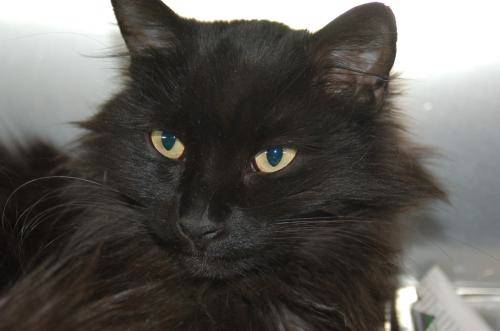
Label: cat